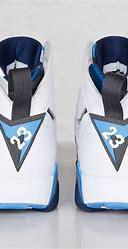
Brand: Jordan
Model: 7 Retro